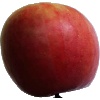
Label: apple_crimson_snow